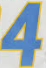
Number: 4